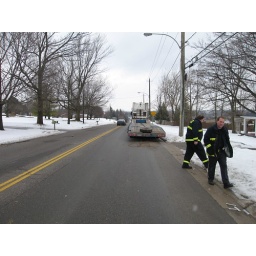
coming over the hill, to see a flatbed truck PARKED on the side of the road